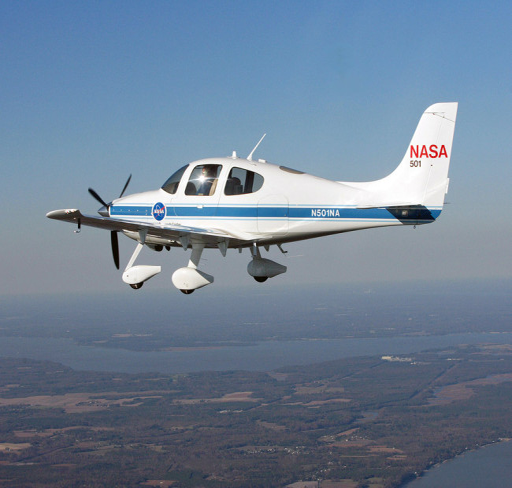
person remotely piloted aircraft will deliver supplies during event .